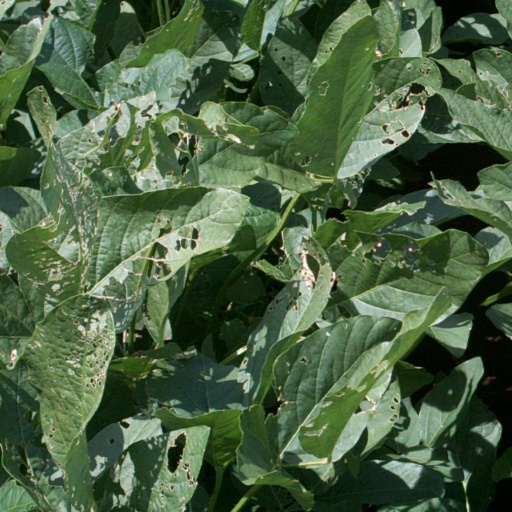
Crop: soybean